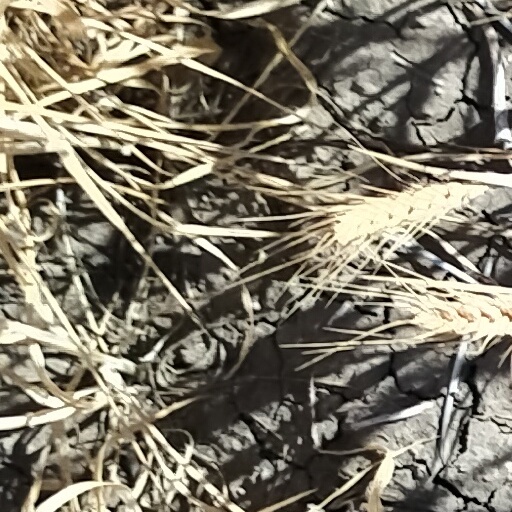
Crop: wheat